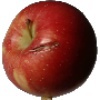
Label: braeburn_apple